Paramedics in the United States

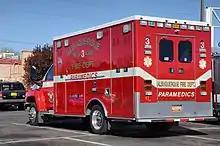
Paramedics traveling to a patient in an ambulance

Several communities began experimenting with more advanced emergency medical care in the late 1960s and early 1970s: